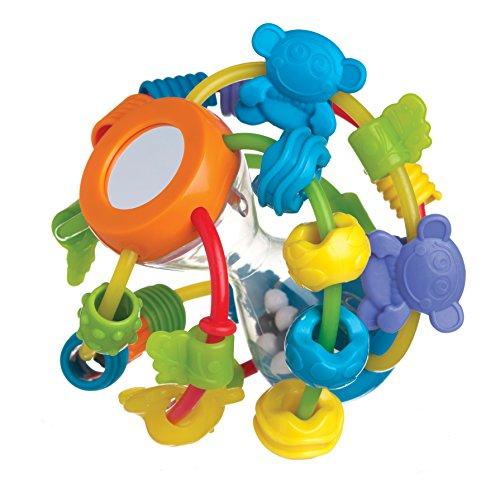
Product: Playgro Play and Learn Ball for baby infant toddler children 4082679107, Playgro is Encouraging Imagination with STEM/STEM for a bright future - Great start for a world of learning
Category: Toys & Games | Baby & Toddler Toys | Activity Play Centers
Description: Different textures for tactile development.
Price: $8.99